Eurasian sparrowhawk

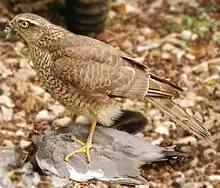
A juvenile with the carcass of a common wood pigeon ("Columba palumbus")

A widespread species throughout the temperate and subtropical parts of the Old World, the Eurasian sparrowhawk is resident or breeds in an estimated global range of and had an estimated population of 1.5 million birds in 2009. Although global population trends have not been analysed, numbers seem to be stable, so it has been classified as being of least concern by IUCN. The race "granti", with 100 pairs resident on Madeira and 200 pairs on the Canary Islands, is threatened by loss of habitat, egg-collecting and illegal hunting, and is listed on Annex I of the European Commission Birds Directive. It is one of the most common birds of prey in Europe, along with the common kestrel and common buzzard. The Norwegian and Albanian populations are declining and, in many parts of Europe, Eurasian sparrowhawks are still shot. However, this low-level persecution has not affected the populations badly. In the UK, the population increased by 108% between 1970 and 2005, but saw a 1% decline over 1994–2006. In Ireland it is the most common bird of prey, breeding even near the city centre of Dublin, where it frequents parks and large gardens.